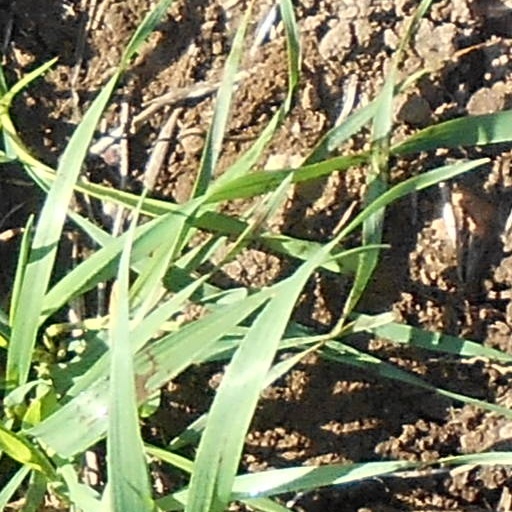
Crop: wheat